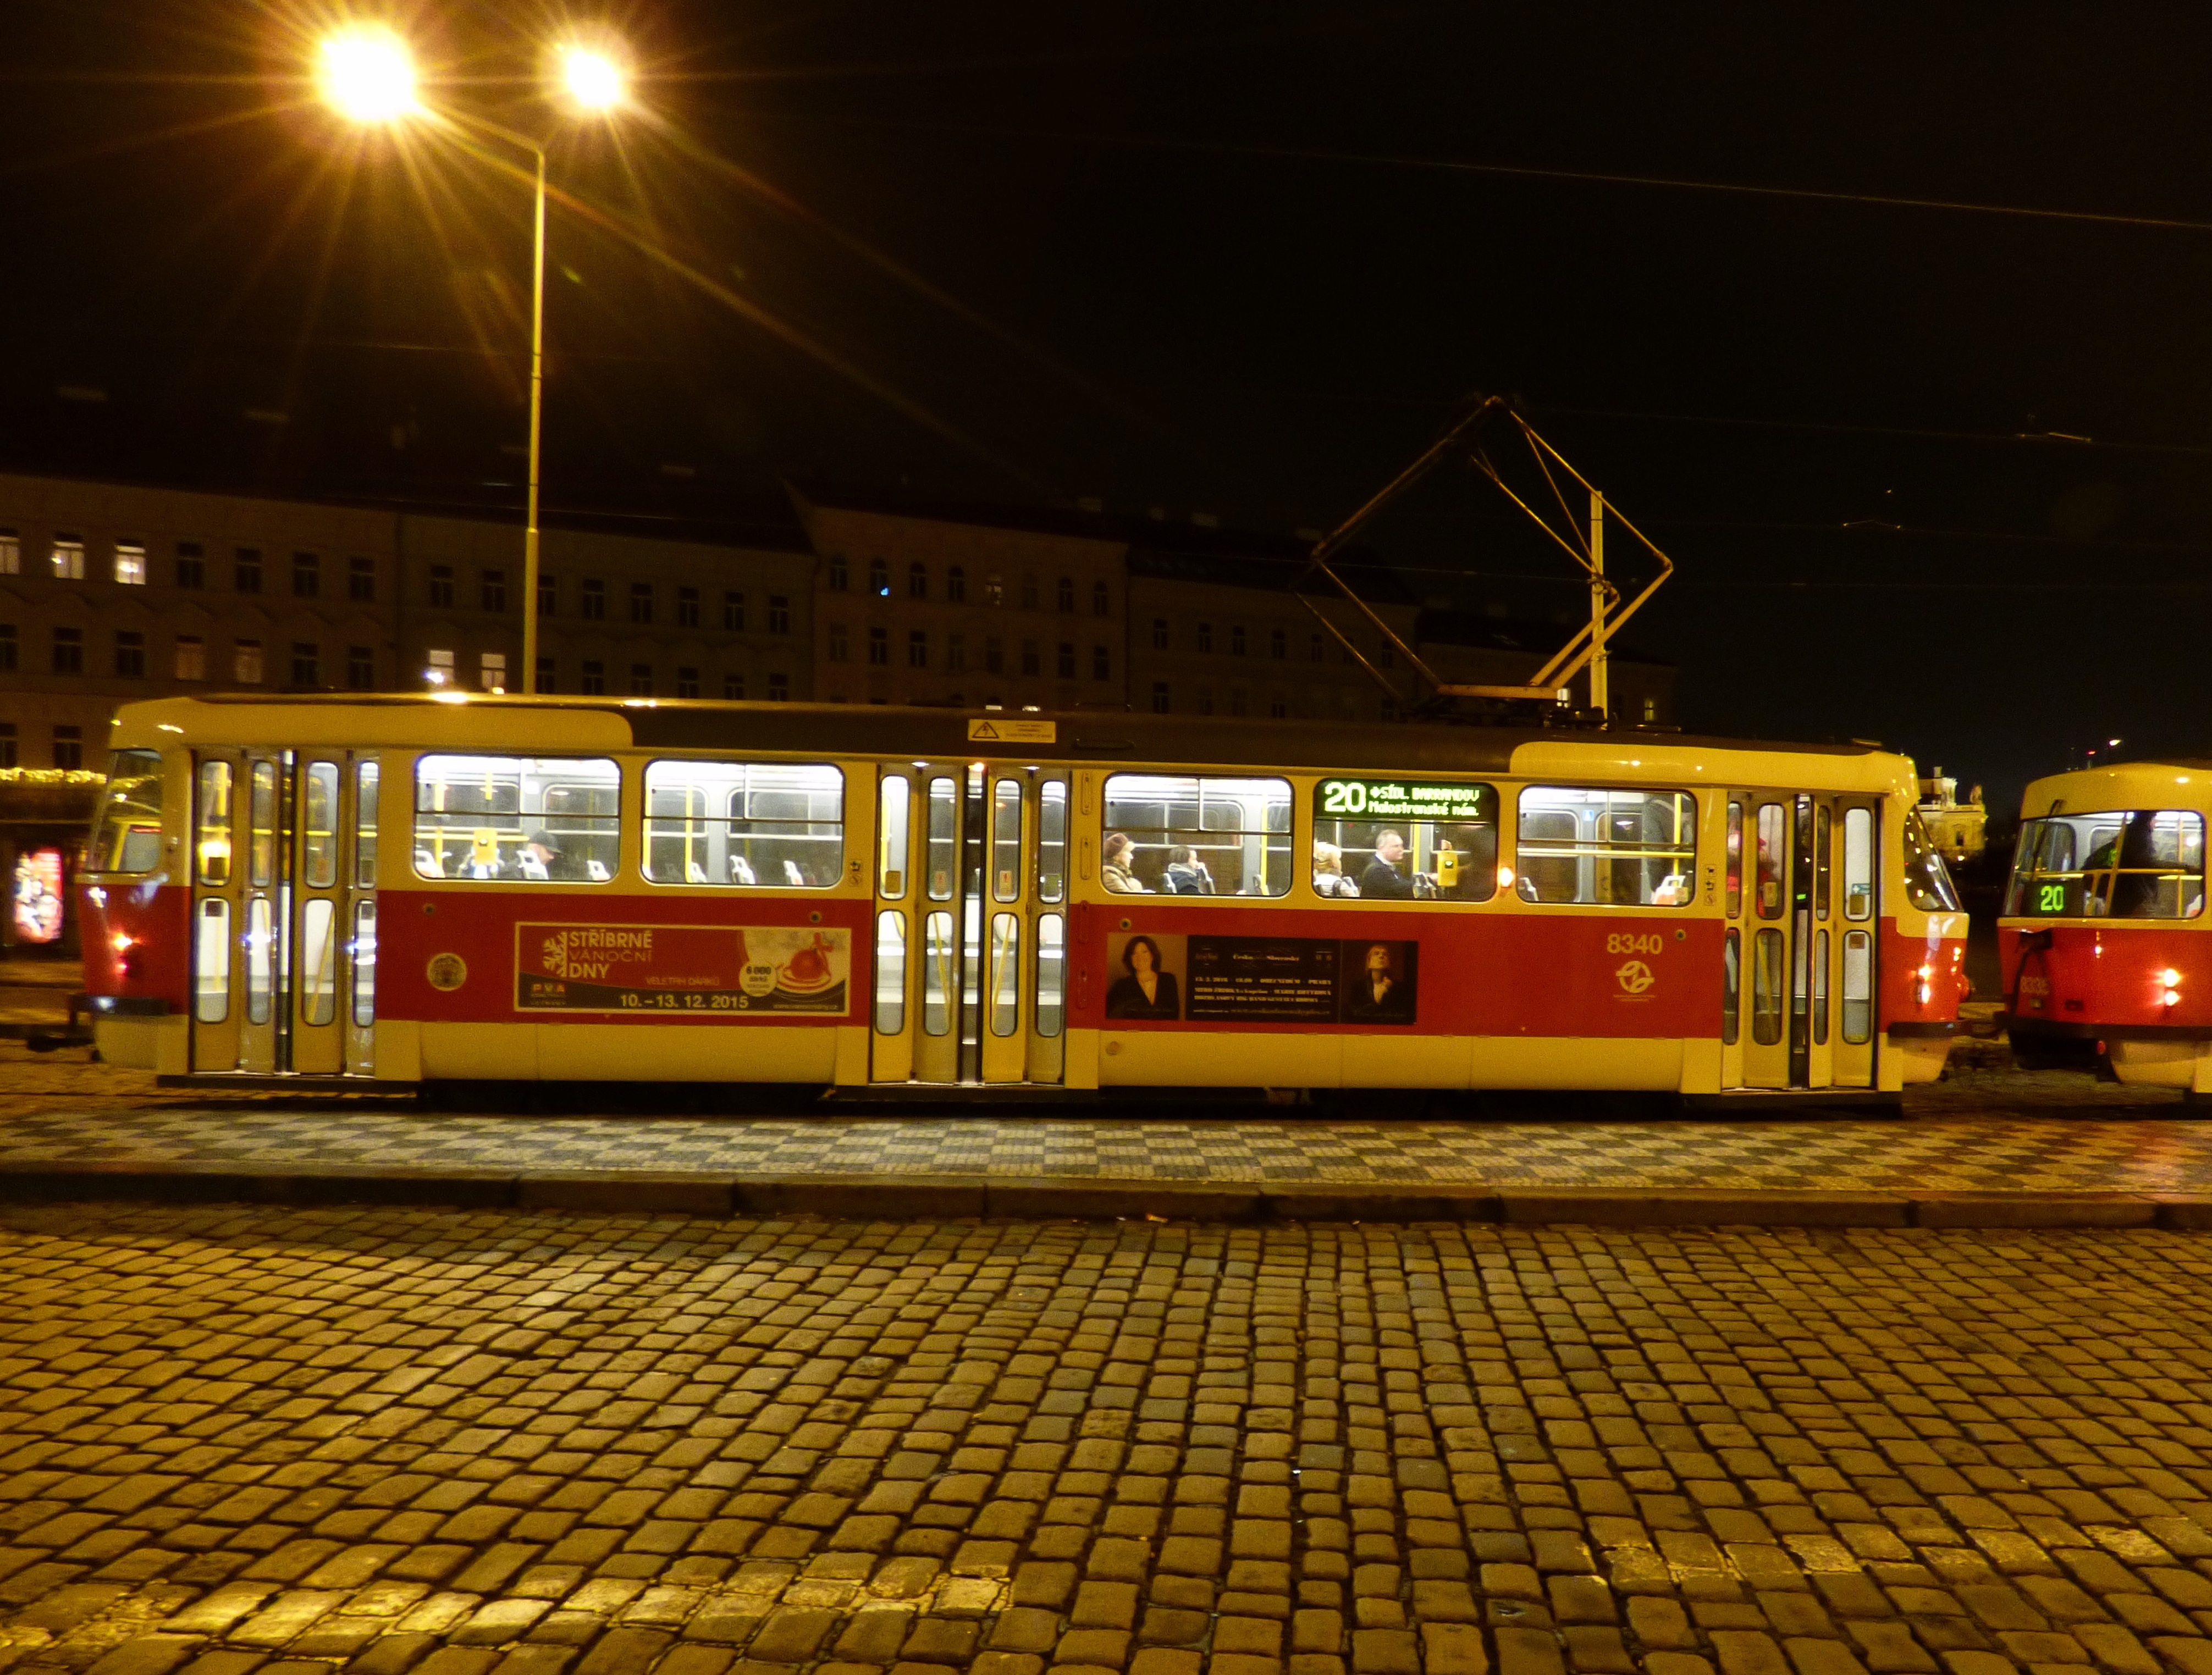
railway, night, pavement, travel, tram, transport, vehicle, communication, cable car, public transport, package, rails, the vehicle, land vehicle, metropolitan area